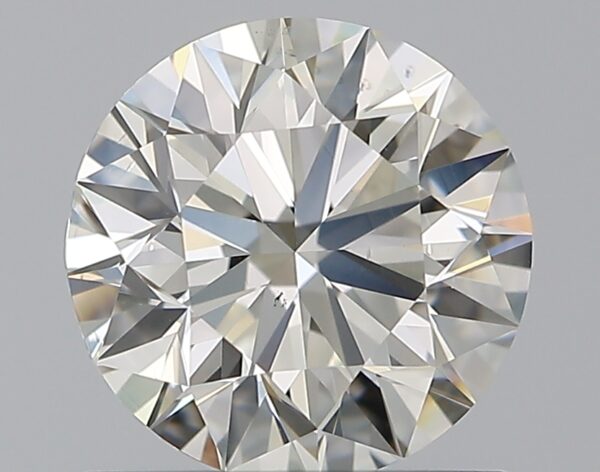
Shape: round
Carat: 1
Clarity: VS2
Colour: J
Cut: EX
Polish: EX
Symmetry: EX
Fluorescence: F
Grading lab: GIA
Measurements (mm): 6.33 x 6.37 x 3.99